Aegipan

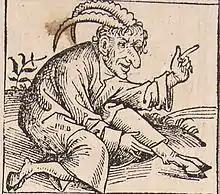
Illustration from the "Nuremberg Chronicle" (1493)

Aegipan (Αἰγίπανος, "Goat-Pan") was a mythological being, either distinct from or identical to Pan. His story appears to be of late origin.